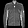
Label: Coat